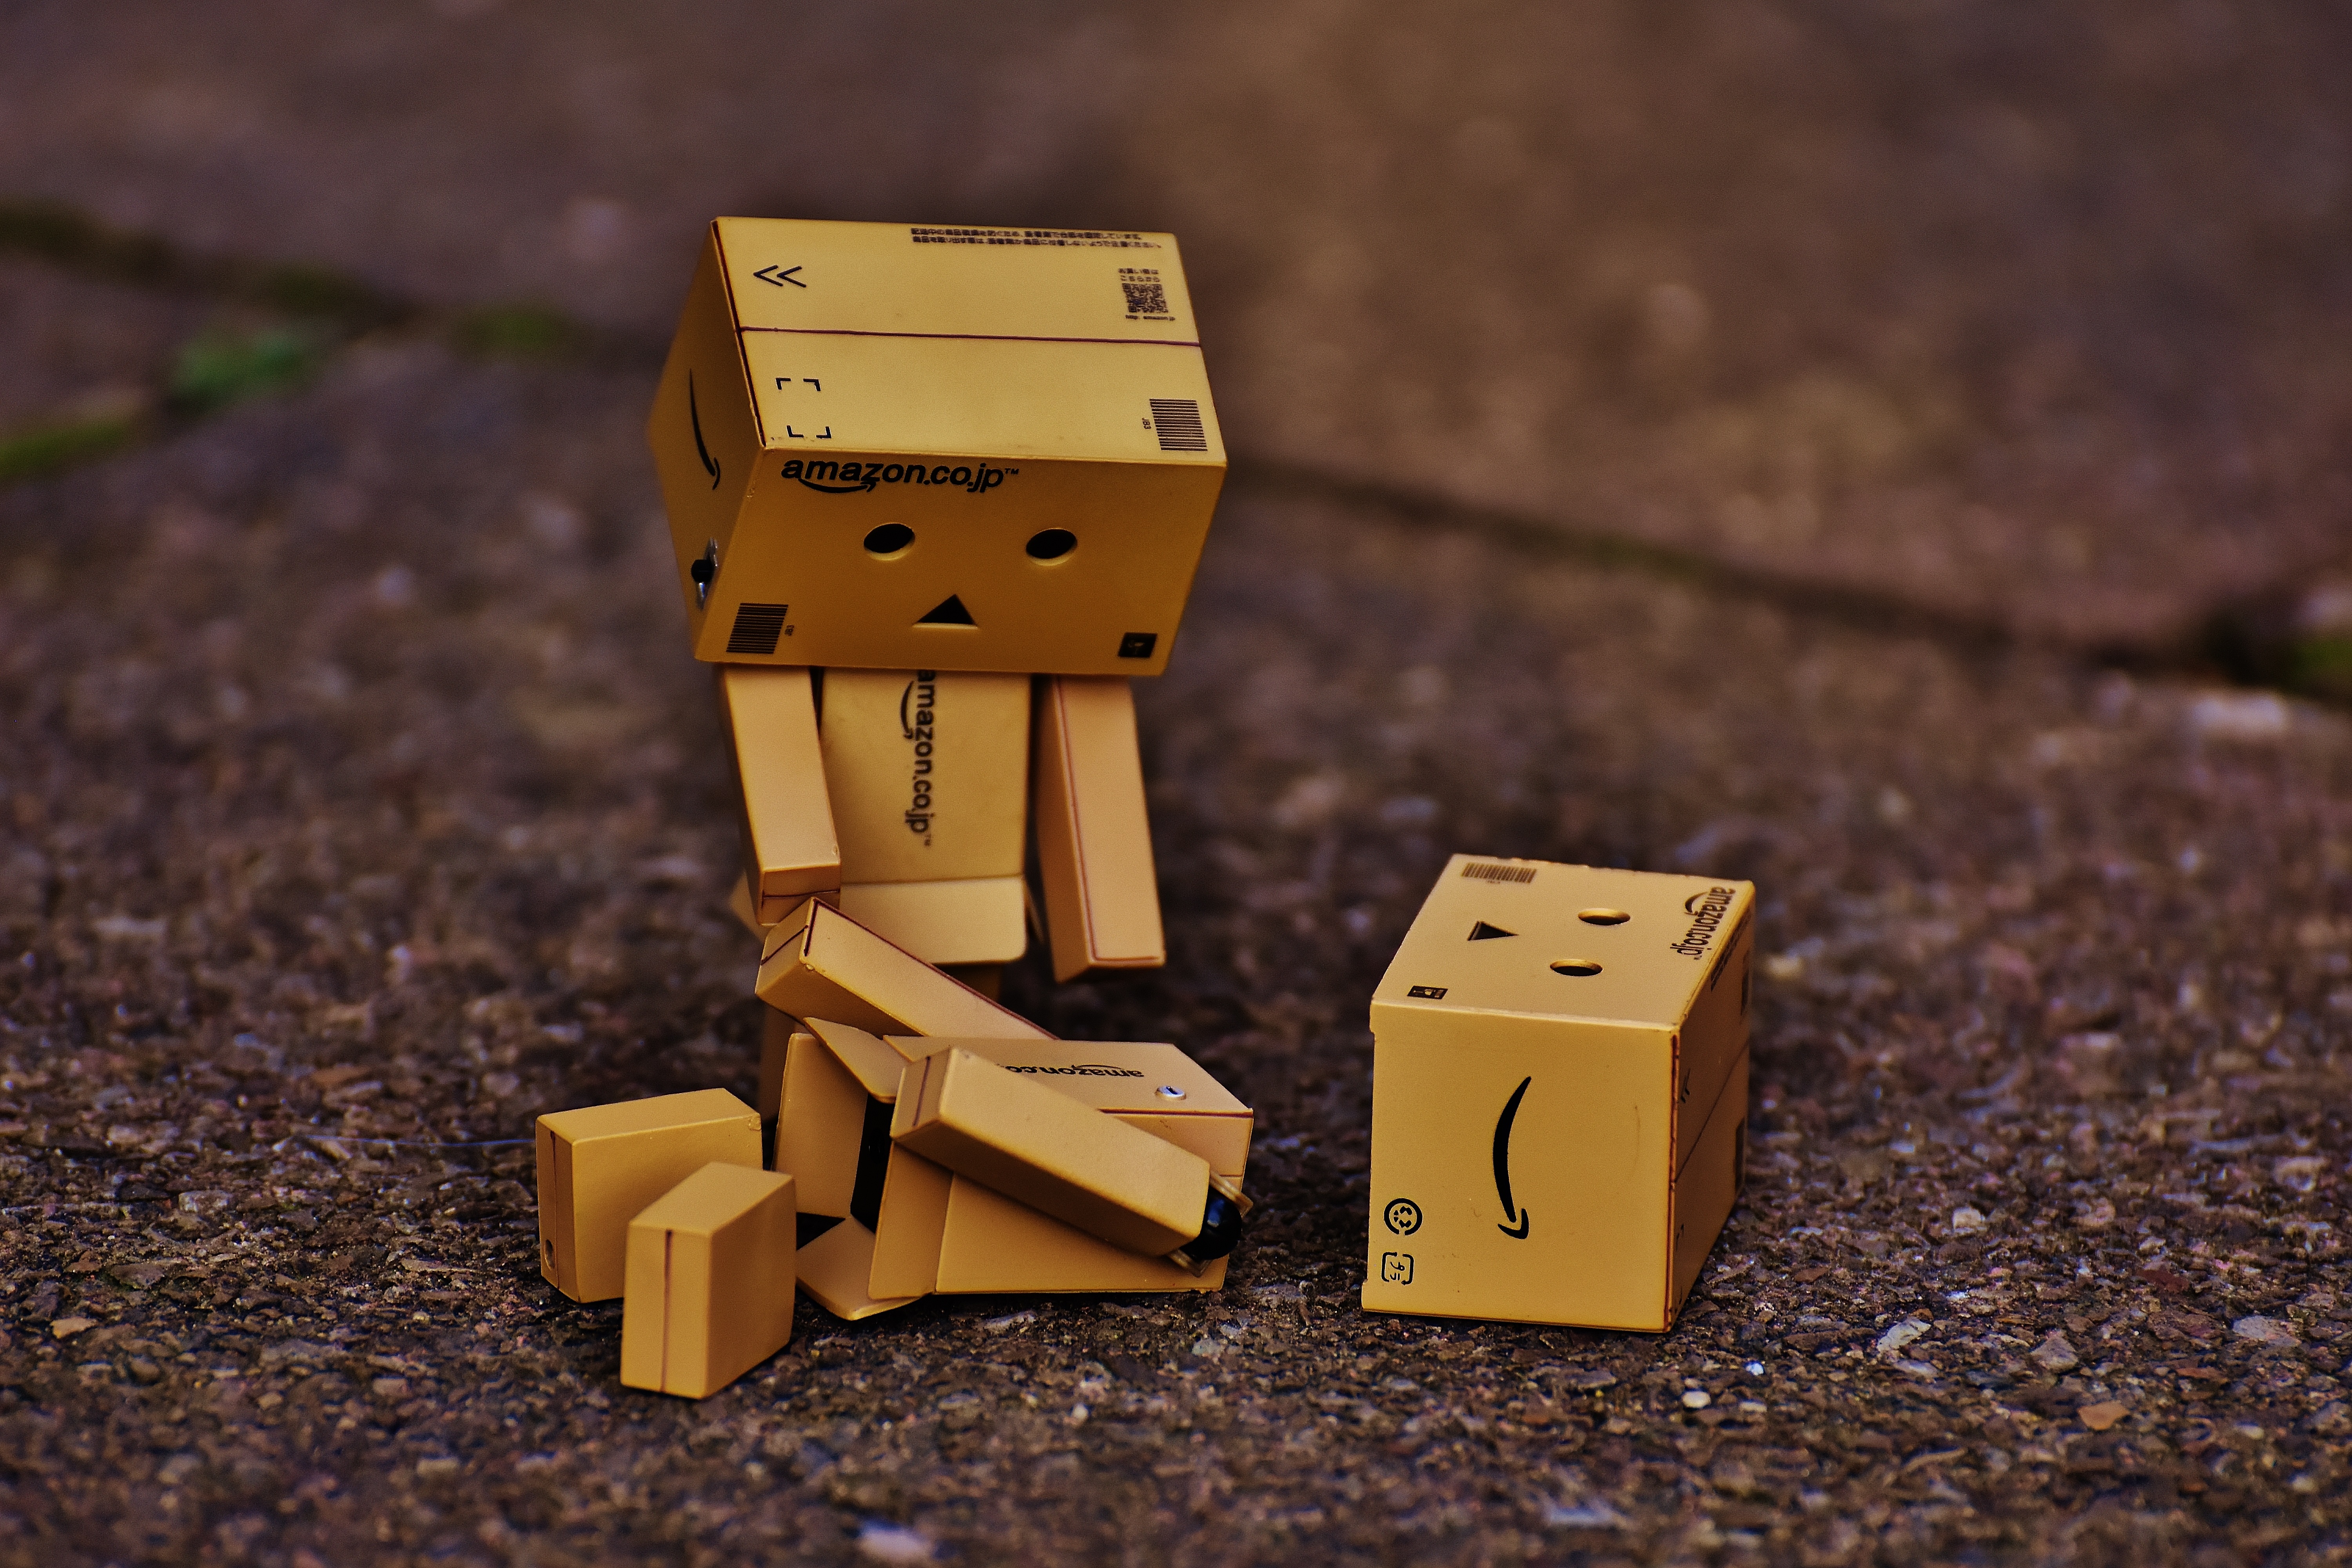
wood, number, cute, broken, yellow, death, toy, close up, sad, figure, friends, funny, figures, danbo, miss, grieve